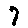
Label: 7